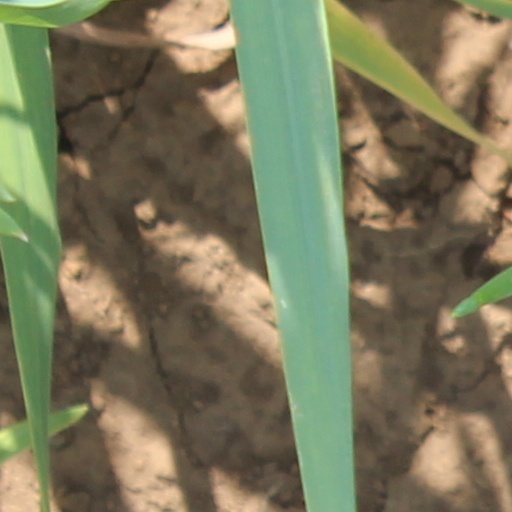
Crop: wheat